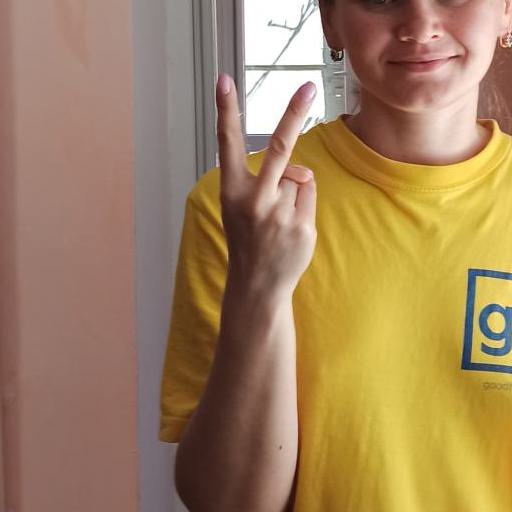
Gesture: peace_inverted